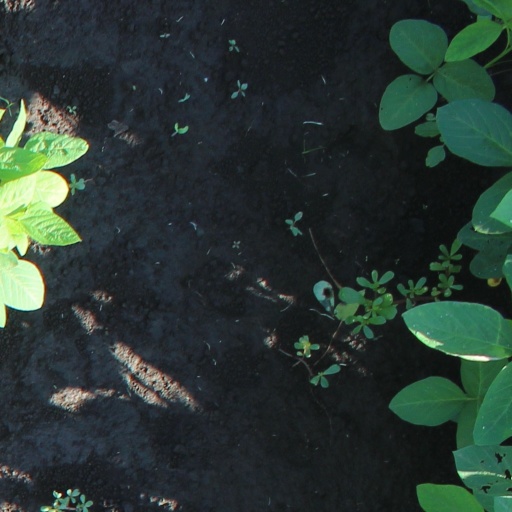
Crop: soybean